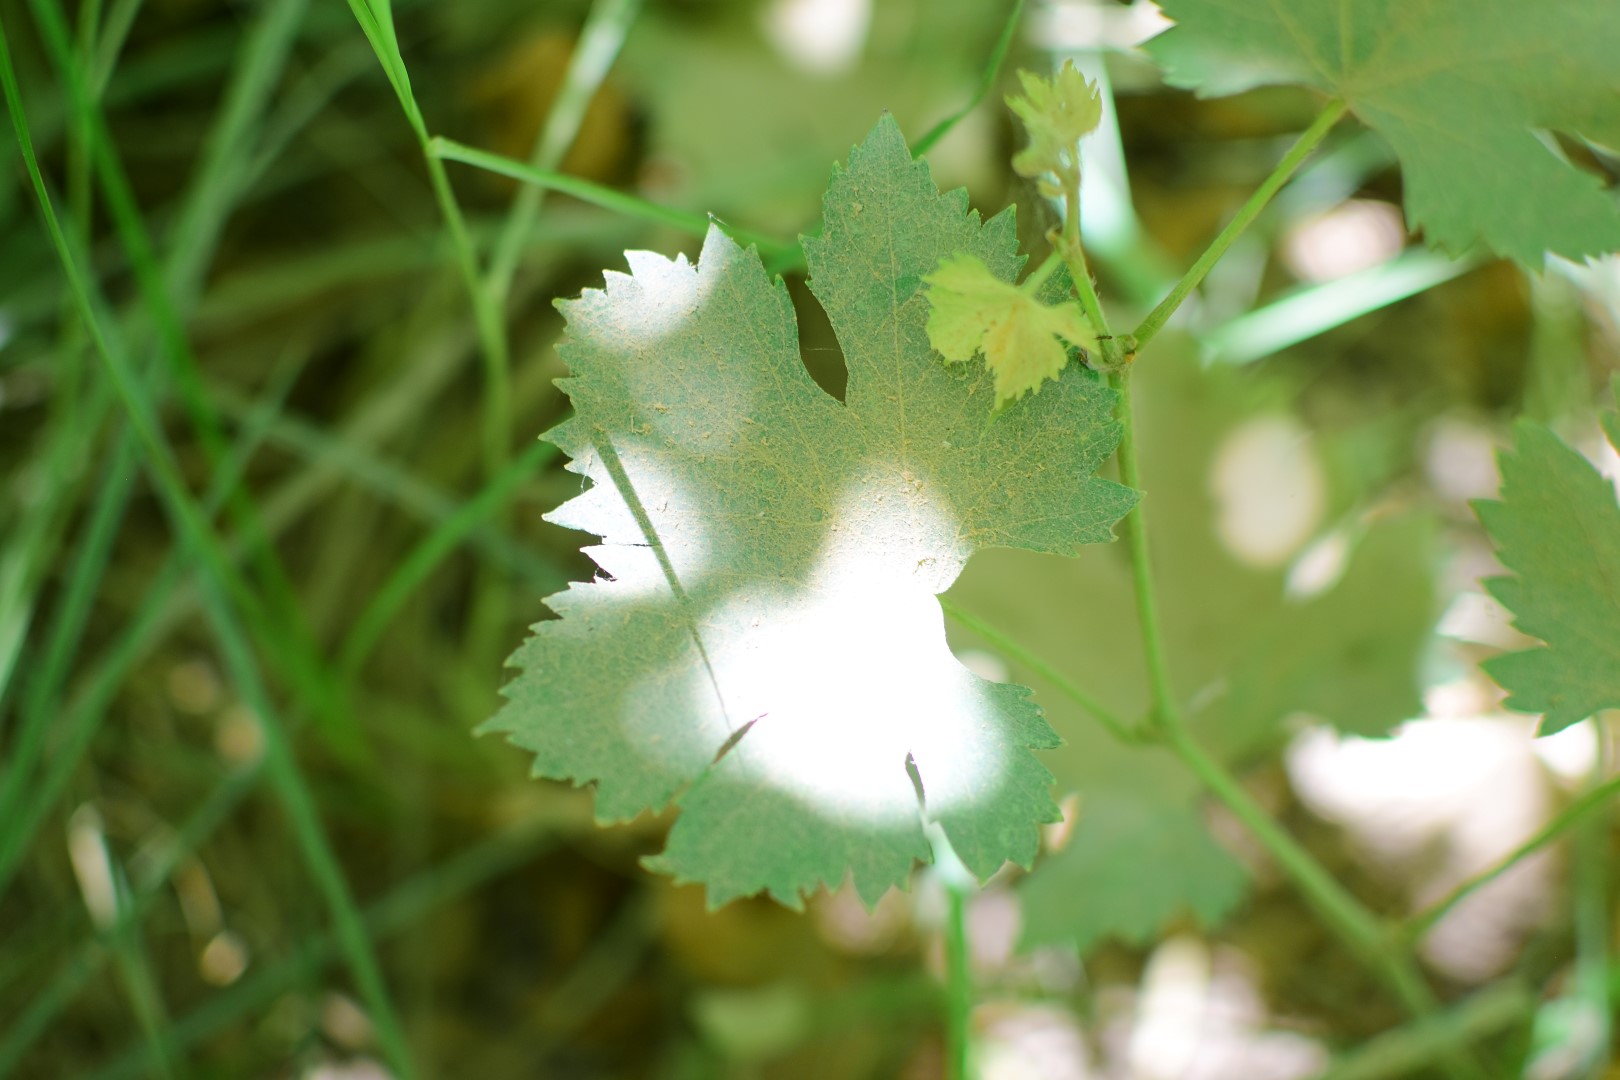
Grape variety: Halawani